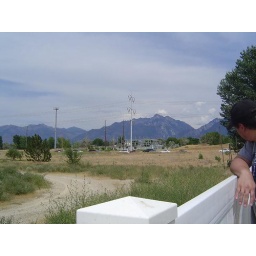
Fire in the field behind my house